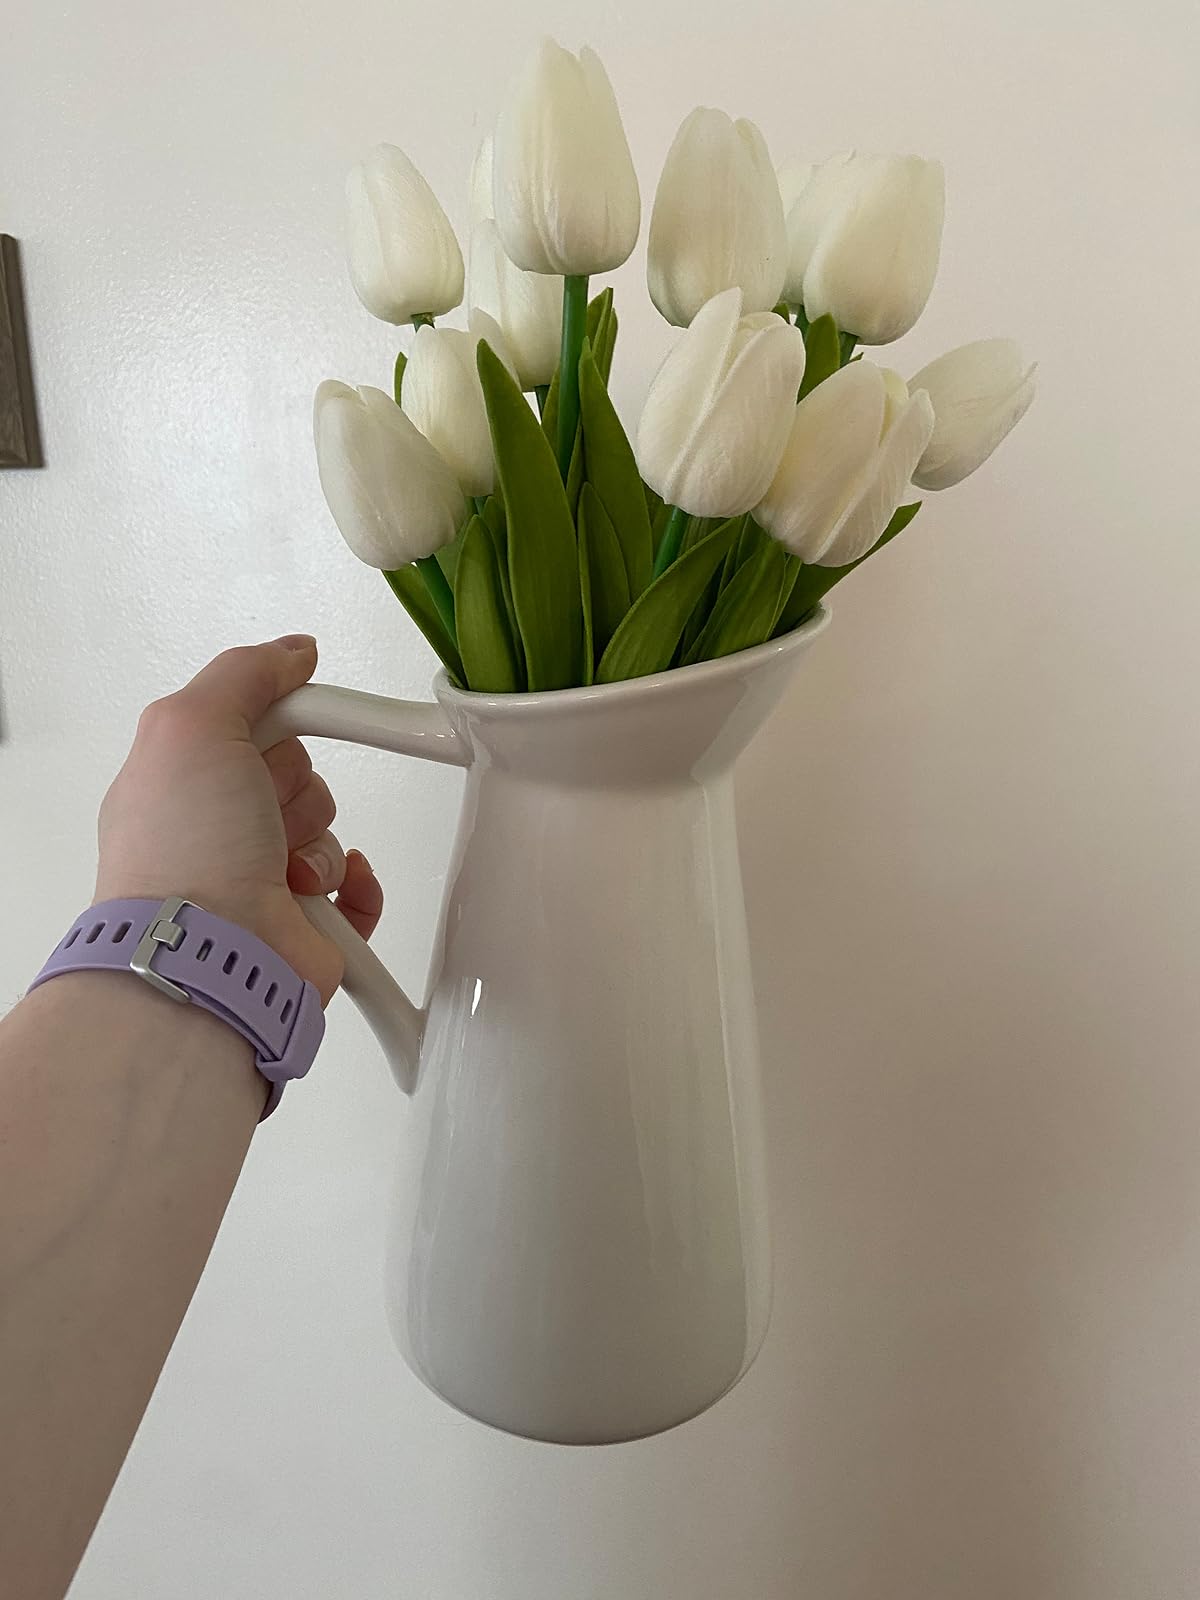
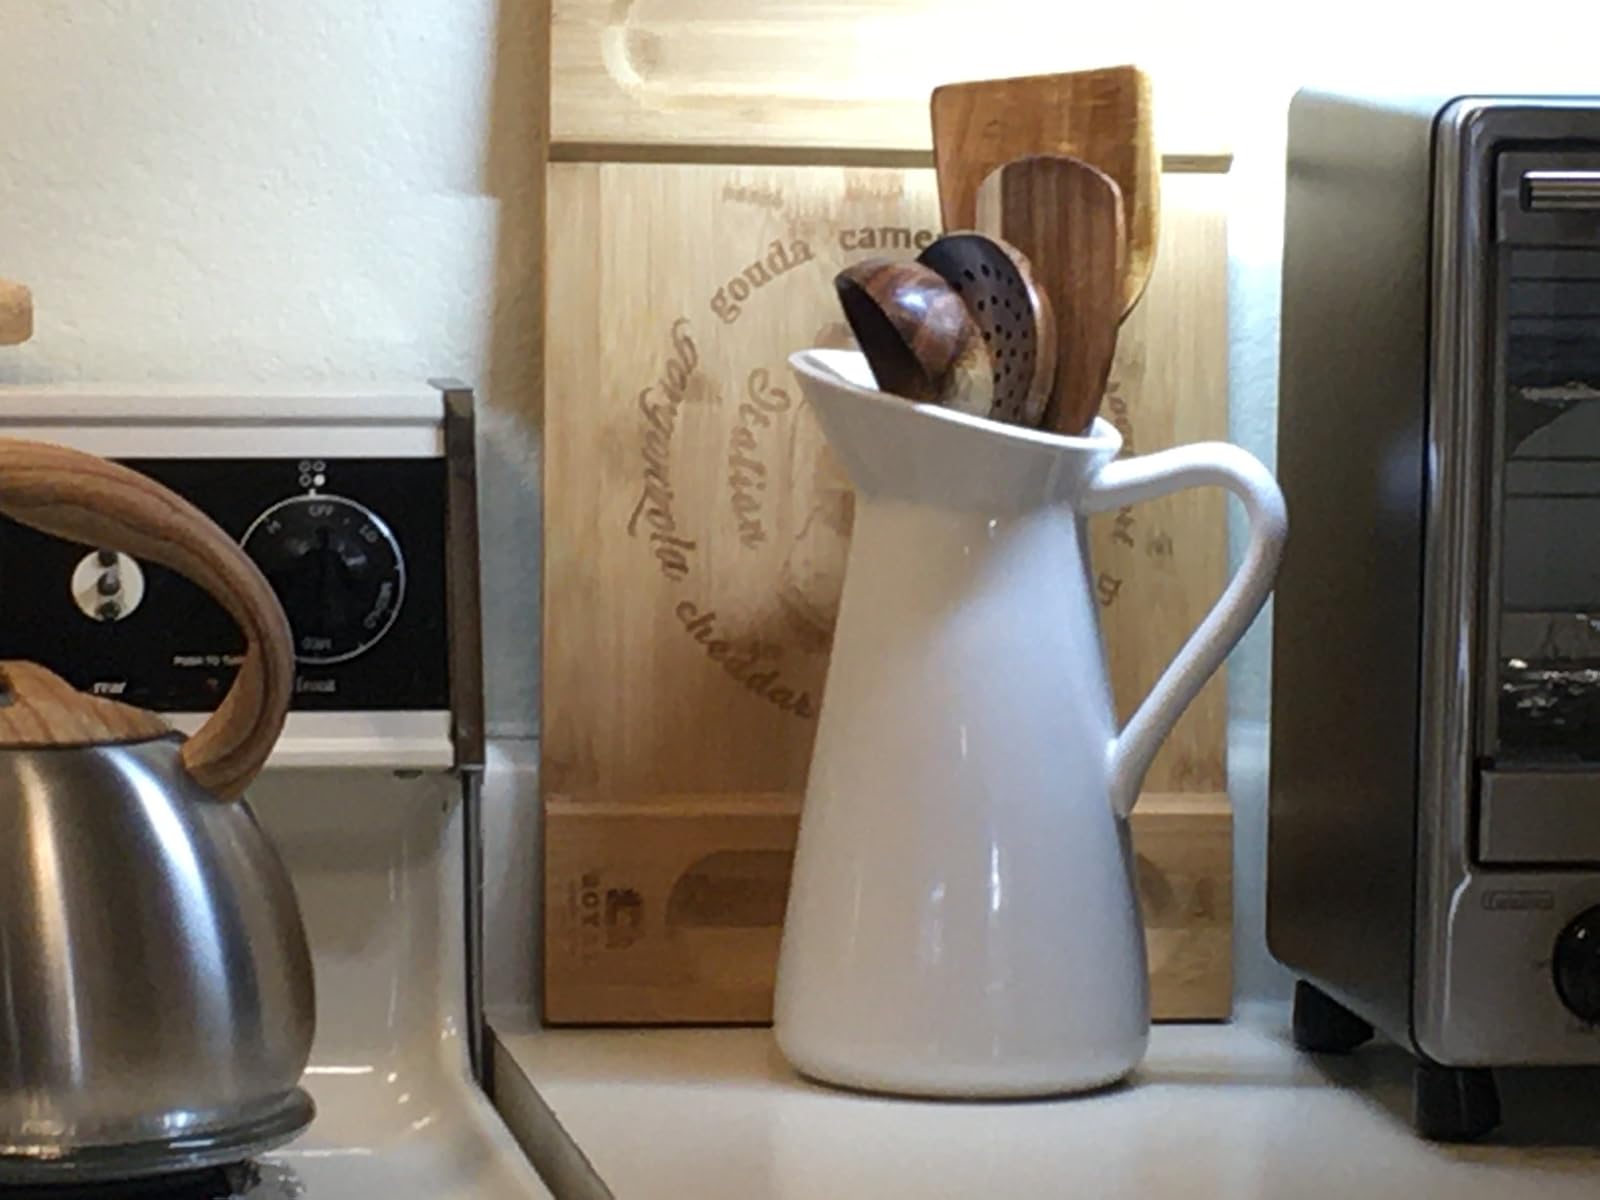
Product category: vase
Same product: yes